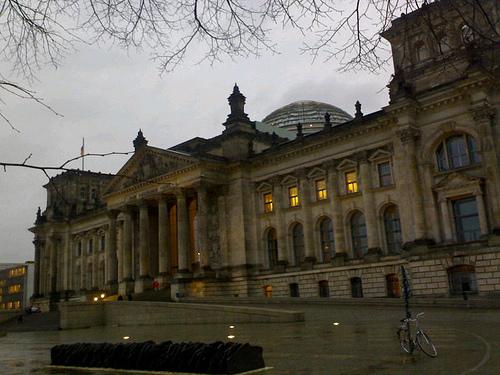
Weather: rain or strom